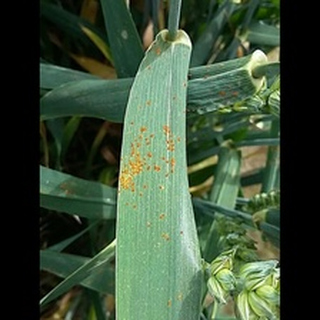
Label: wheat_brown_rust